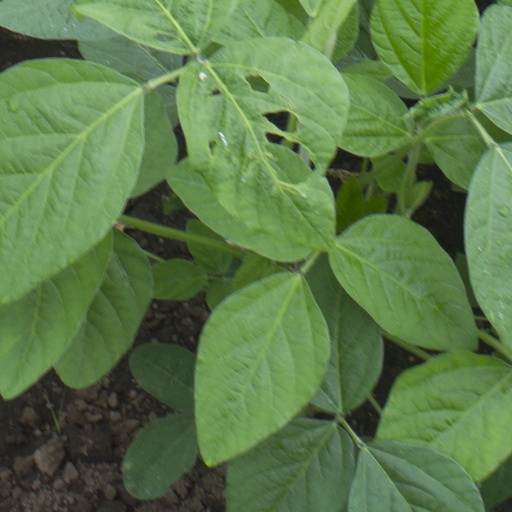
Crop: soybean